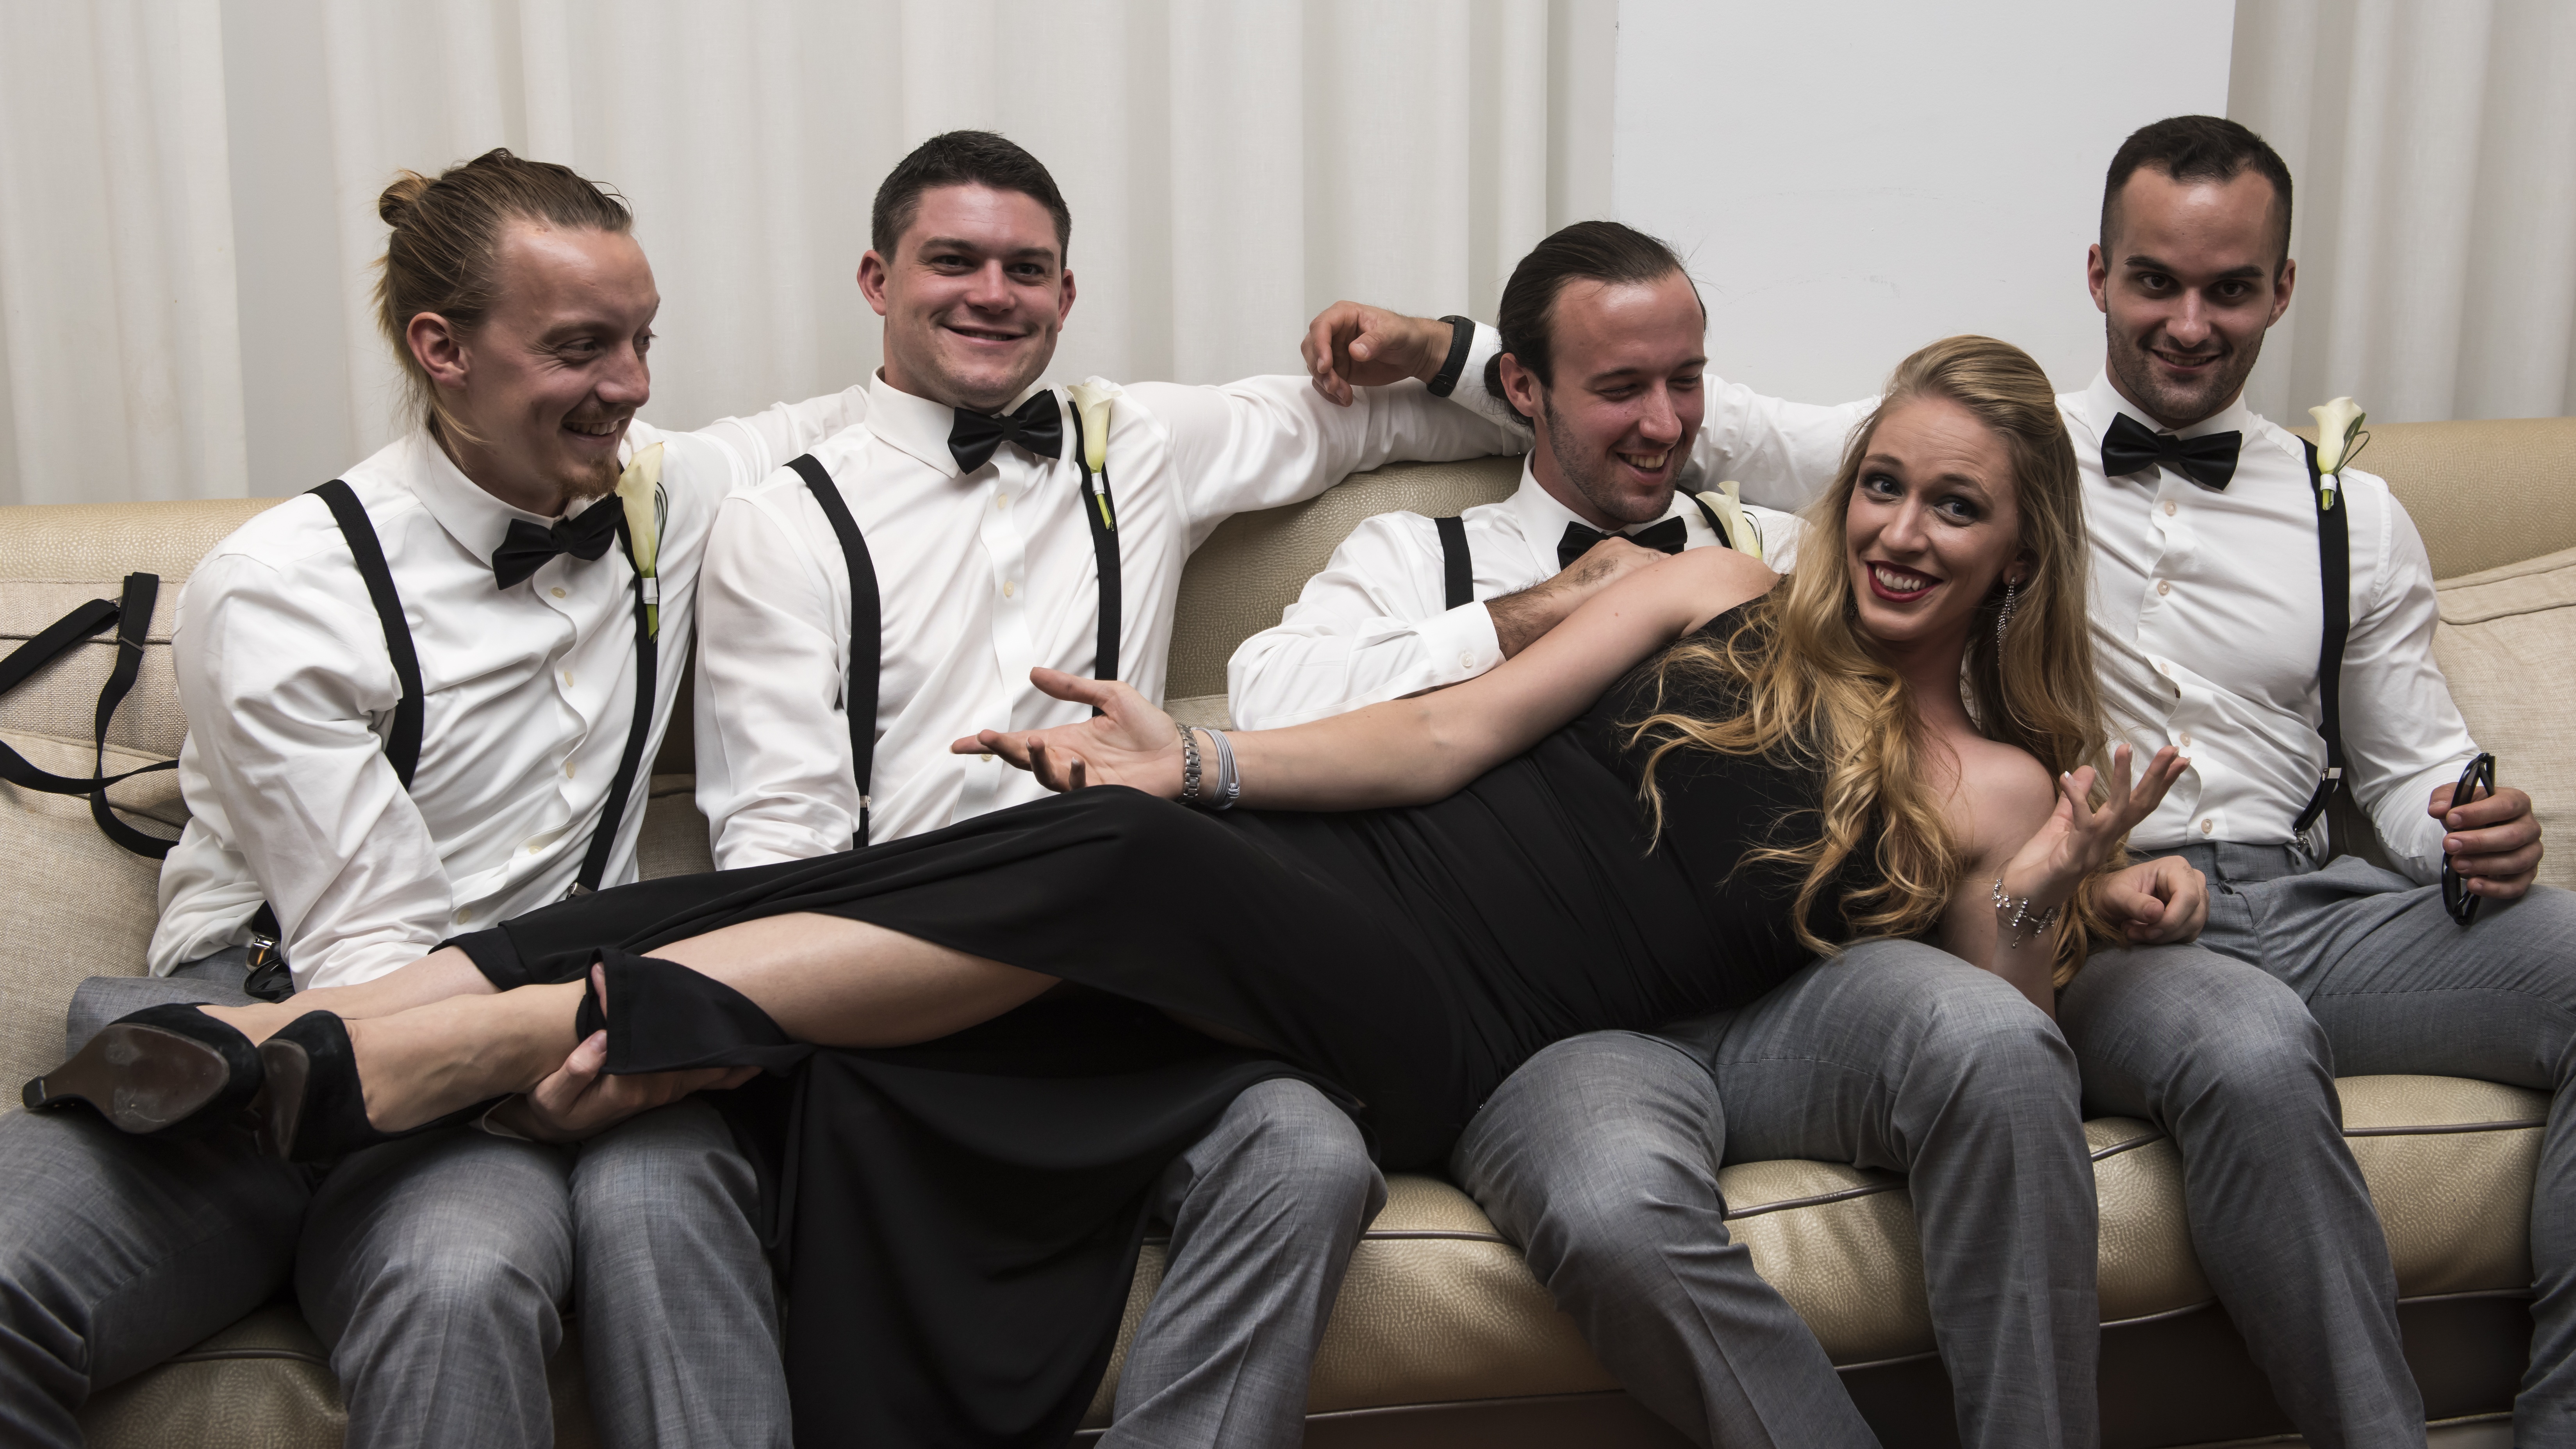
person, people, girl, audience, wedding, conversation, celebrate, formal, caucasian, funny, expression, blond, enjoying, groomsmen, social group